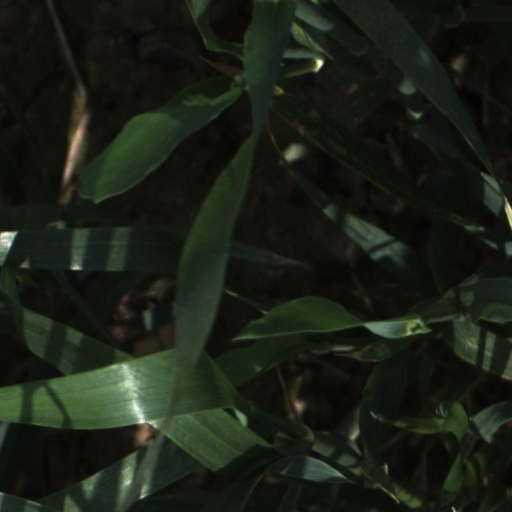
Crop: wheat